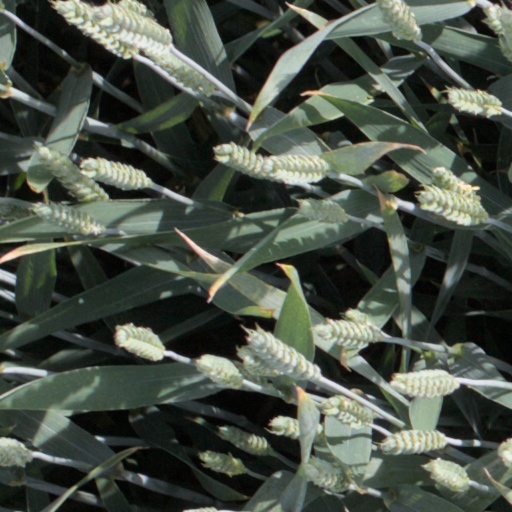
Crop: wheat